2019 Ecuadorian protests

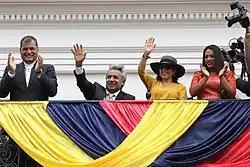
Former President Rafael Correa (left) attends President-elect Lenín Moreno's (middle) 'changing of the guard' ceremony. The two PAIS leaders were considered close allies before Moreno's "De-correaization" efforts started after he assumed the presidency.

Beginning in 2007, President Rafael Correa established The Citizens' Revolution, a movement following left-wing policies, which some analysts described as populist. Correa was able to utilize the 2000s commodities boom to fund his policies, utilizing China's need for raw materials. Through China, Correa accepted loans that had few requirements, as opposed to firm limits set by other lenders. With this funding, Ecuador was able to invest in social welfare programs, reduce poverty and increase the average standard of living in Ecuador, while at the same time growing Ecuador's economy. Such policies resulted in a popular base of support for Correa, who was re-elected to the presidency twice between 2007 and 2013. Correa also utilized his popular support to increase power for himself and his 'citizen's revolution', drawing criticism that such acts were an entrenchment of power.